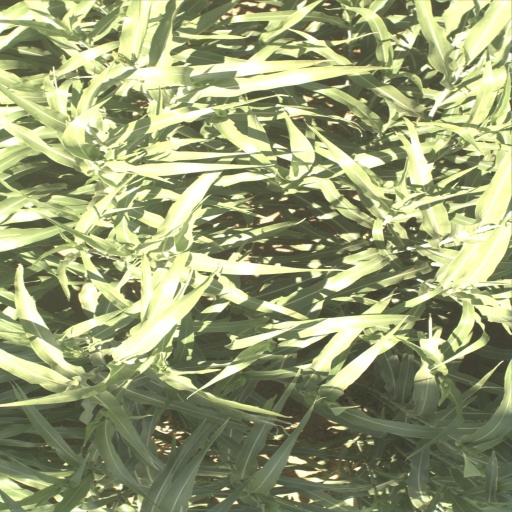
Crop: sorghum